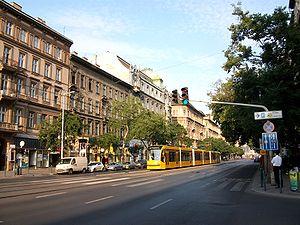
Le Nagykörút est une voie structurante du centre-ville de Budapest. Elle désigne à l'origine dans la toponymie vernaculaire la grande chaussée circulaire qui relie Margit híd au nord à Petőfi híd au sud et qui sépare l'hypercentre de Pest des quartiers résidentiels péricentraux. De nos jours, l'expression tend à englober également la prolongation du boulevard sur Buda.